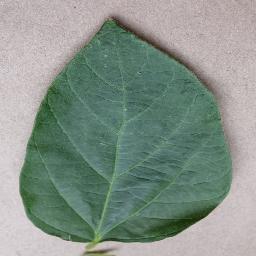
Label: Soybean___healthy